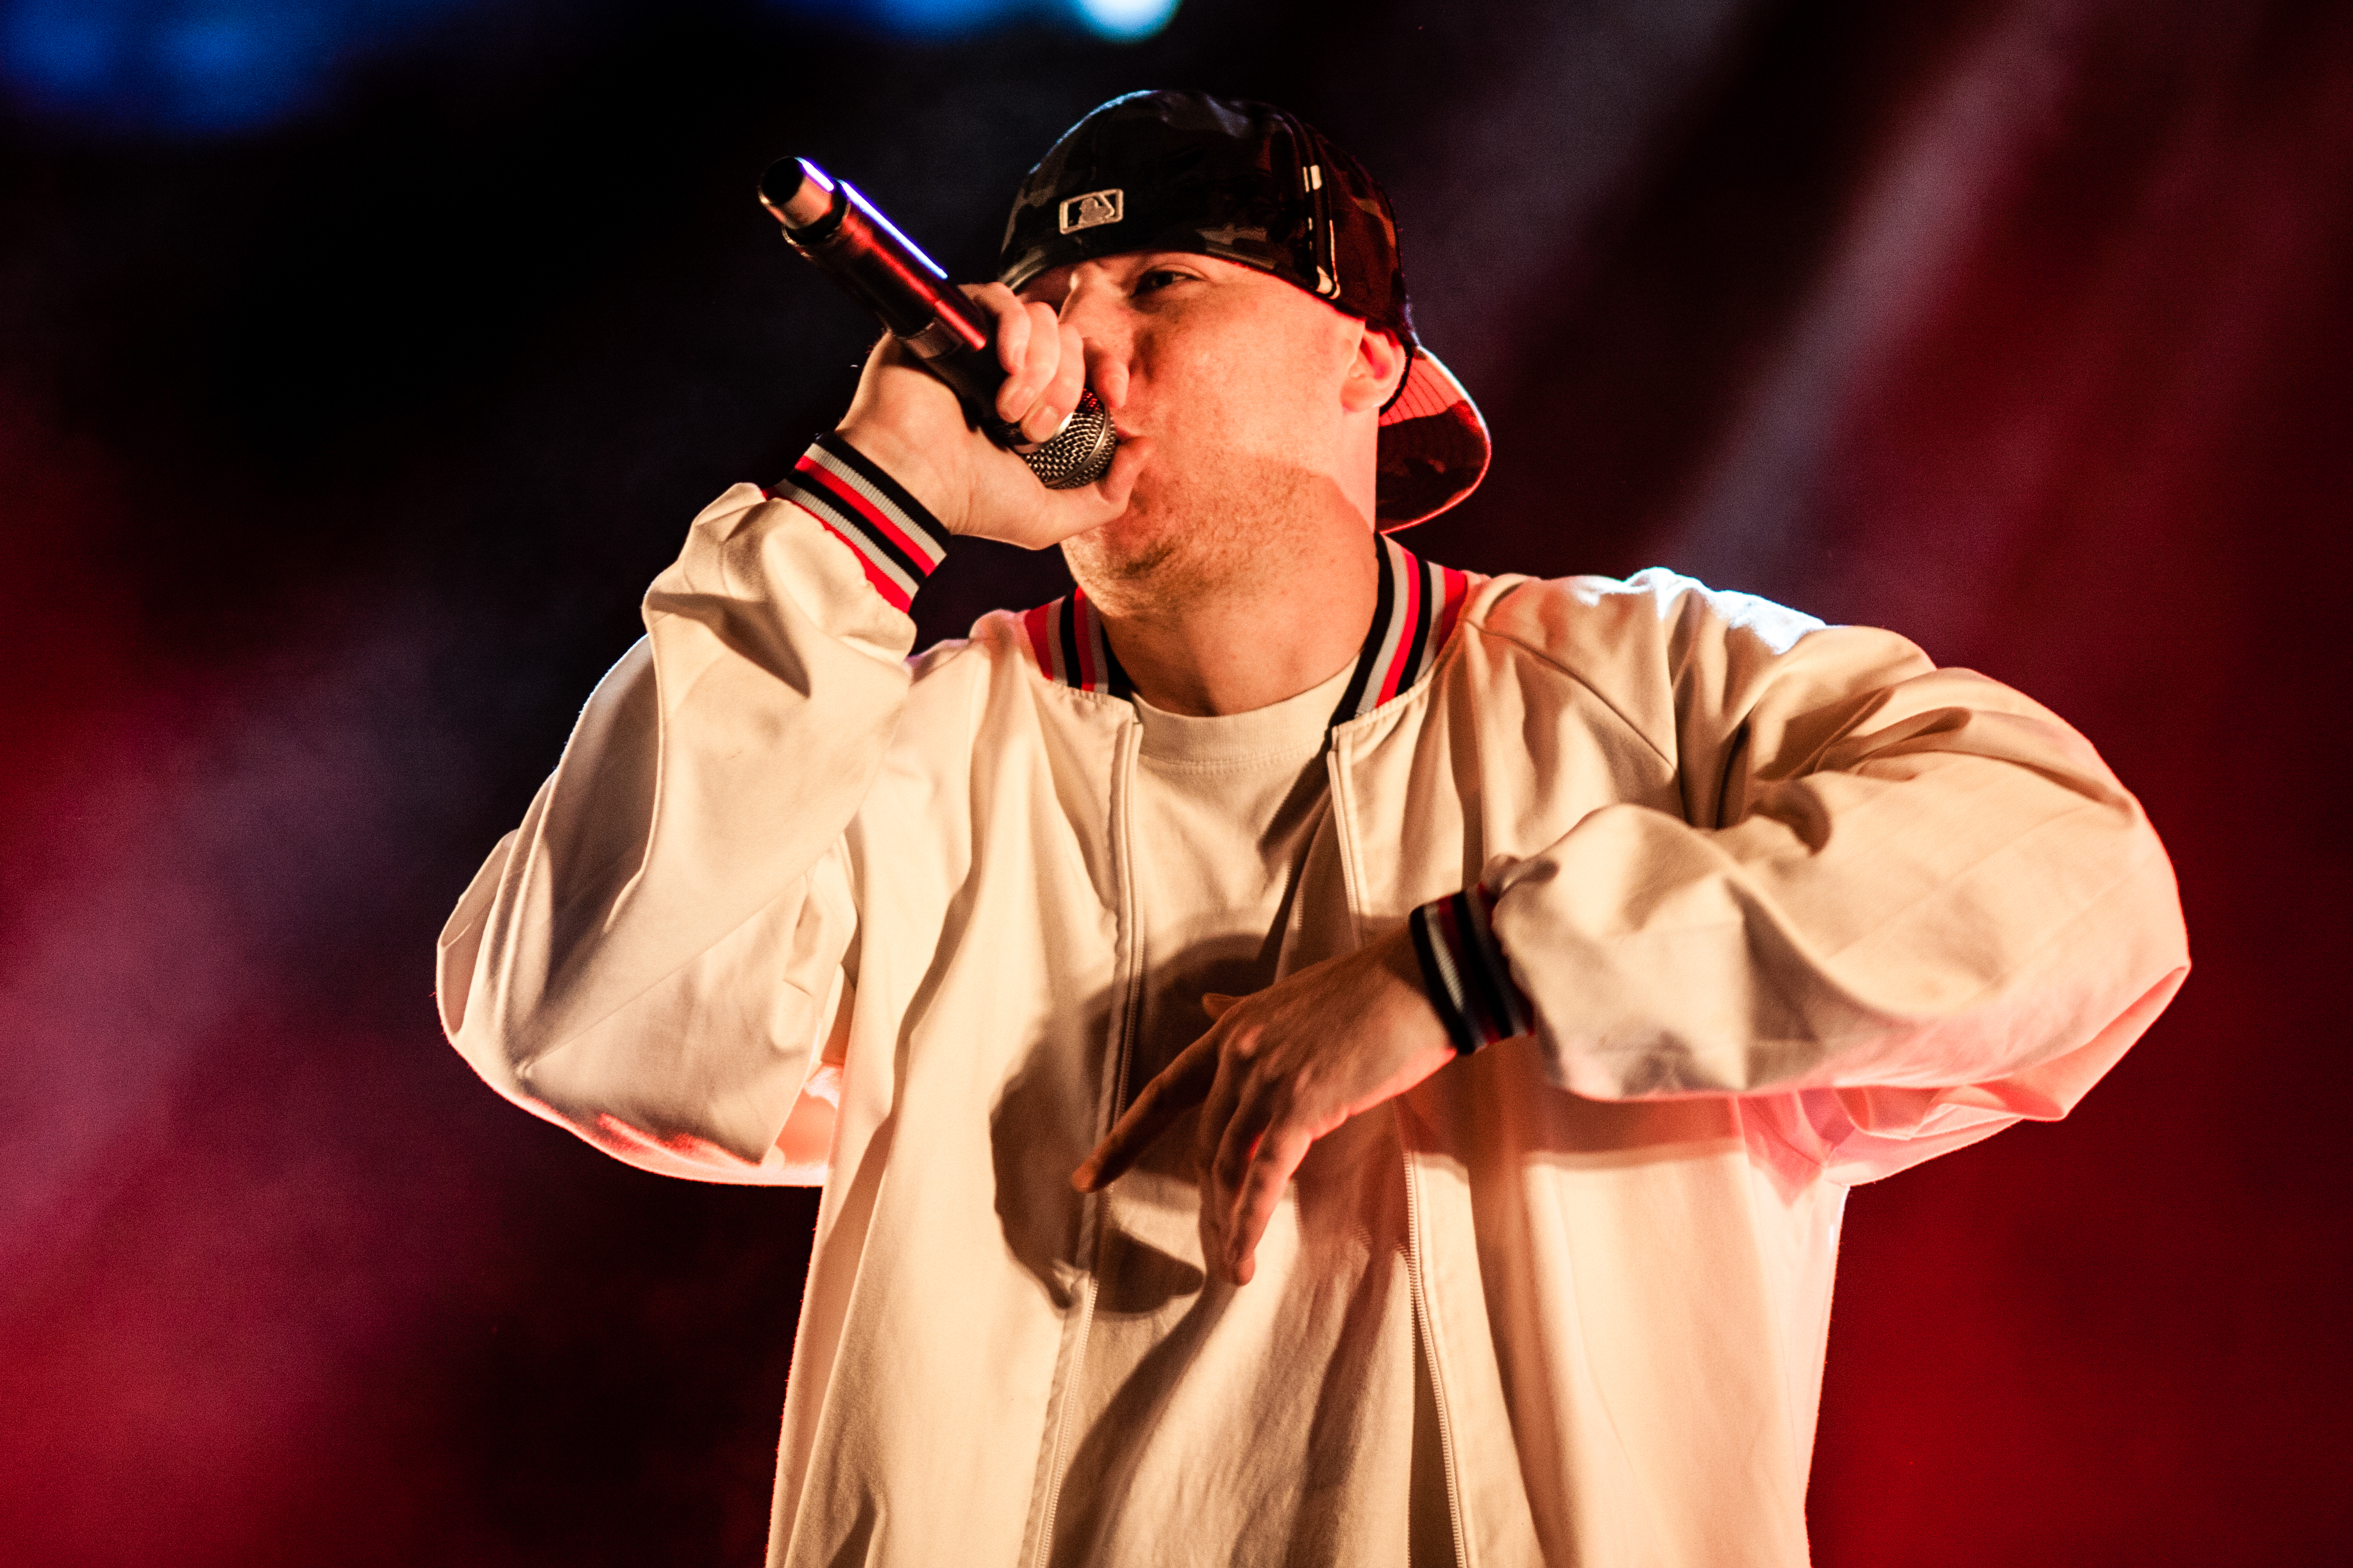
music, concert, live, spring, red, musician, performance art, stage, brussels, place, bruxelles, fete, palais, musique, fetedelamusique, deputamadre, performance, singing, guitarist, entertainment, performing arts, musical theatre